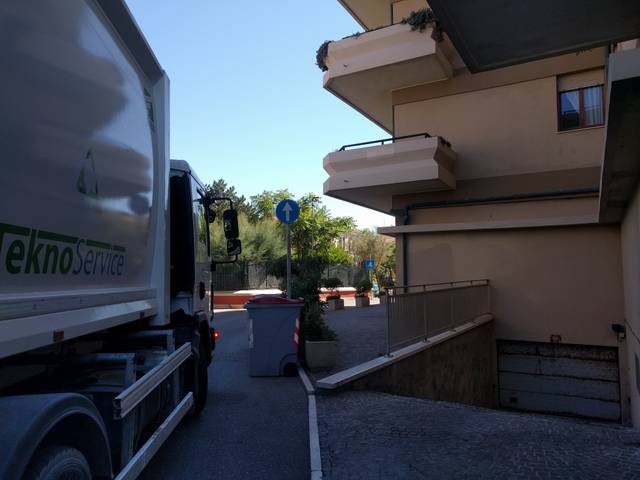
Region: Italy
Coordinates: 43.914, 12.919